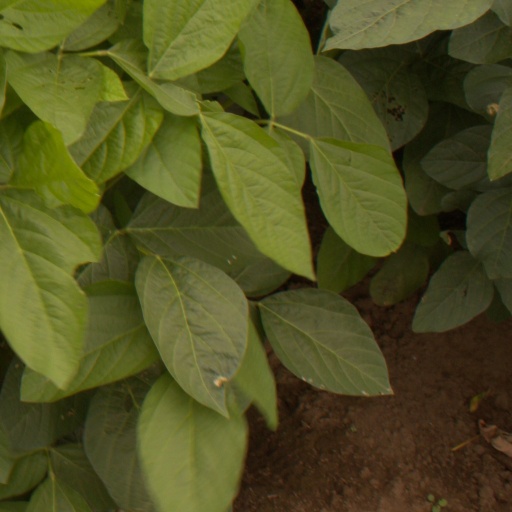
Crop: soybean